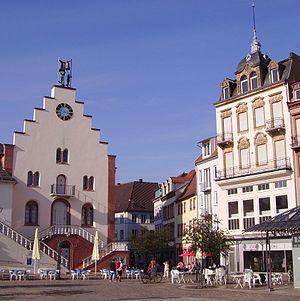
Landau in der Pfalz est une ville allemande ayant le statut de ville-arrondissement. Située au sud du land de Rhénanie-Palatinat à environ 20 km de la frontière avec la France, elle est le chef-lieu de l'arrondissement de la Route-du-Vin-du-Sud. Elle est la troisième ville de Rhénanie-Palatinat par sa superficie, avec 82,94 km², derrière Kaiserslautern et Neustadt an der Weinstraße, et cinquième par sa population. Elle est jumelée avec les villes de Haguenau et Ribeauvillé, en Alsace.